Langnau-Gattikon railway station

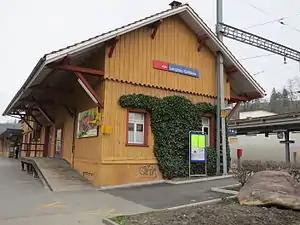

Langnau-Gattikon is a railway station in the Sihl Valley, and the municipality of Langnau am Albis, in the Swiss Canton of Zurich. Gattikon is an adjacent settlement, part of the municipality of Thalwil. The station is on the Sihltal line, which is operated by the Sihltal Zürich Uetliberg Bahn (SZU).